Answer in natural language. Is brown rectangular extendable dining table (highlighted by a red box) further away or in front of black colour chair (highlighted by a blue box)? Choose between the following options: in front or further away
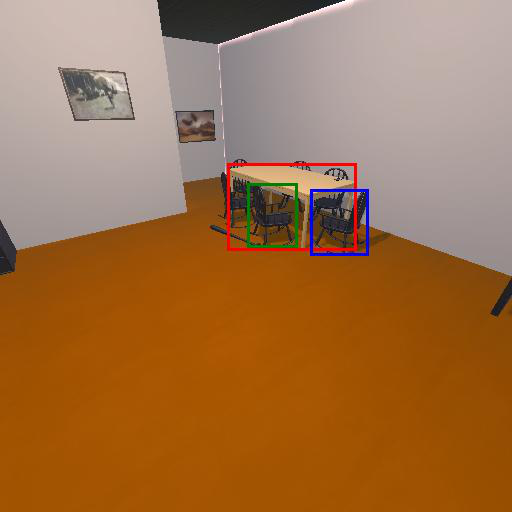
<answer>further away</answer>